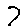
Label: 7